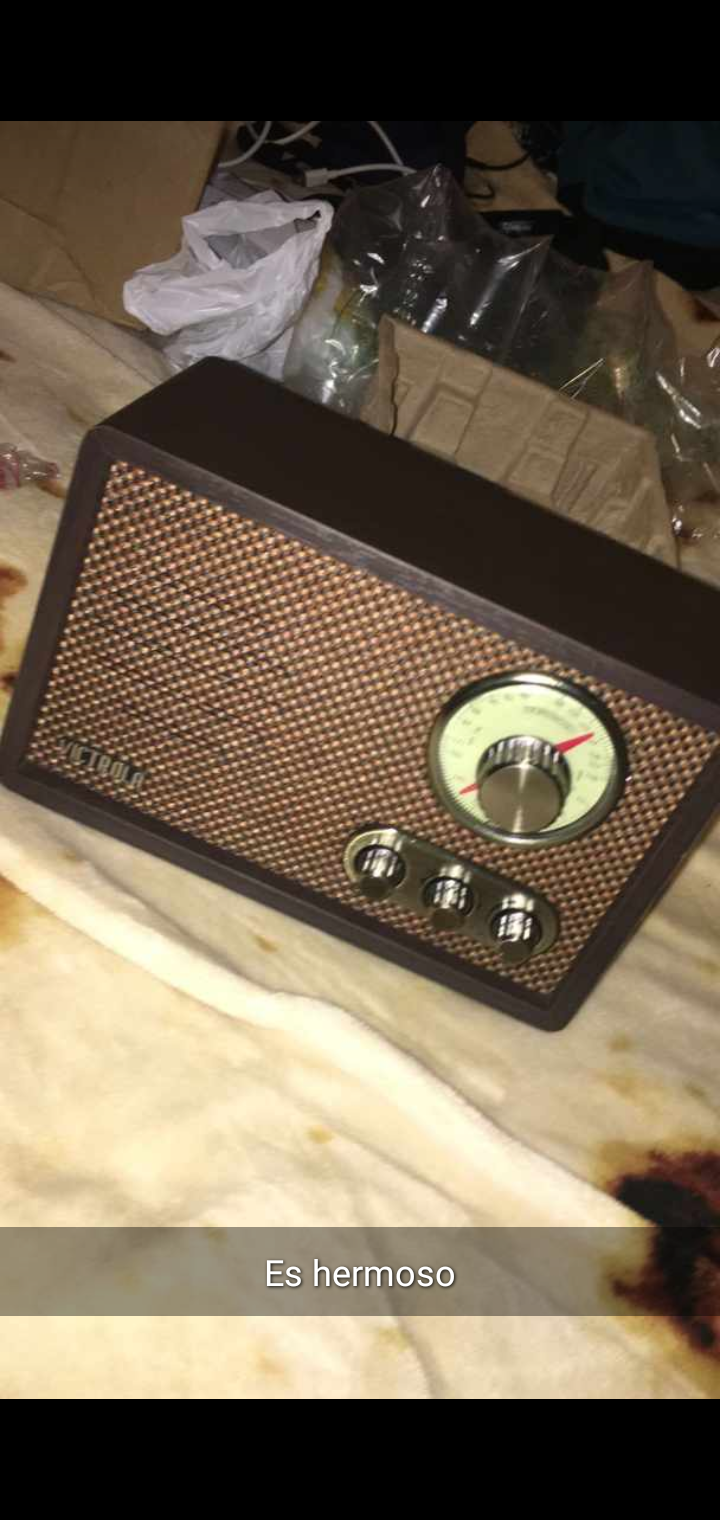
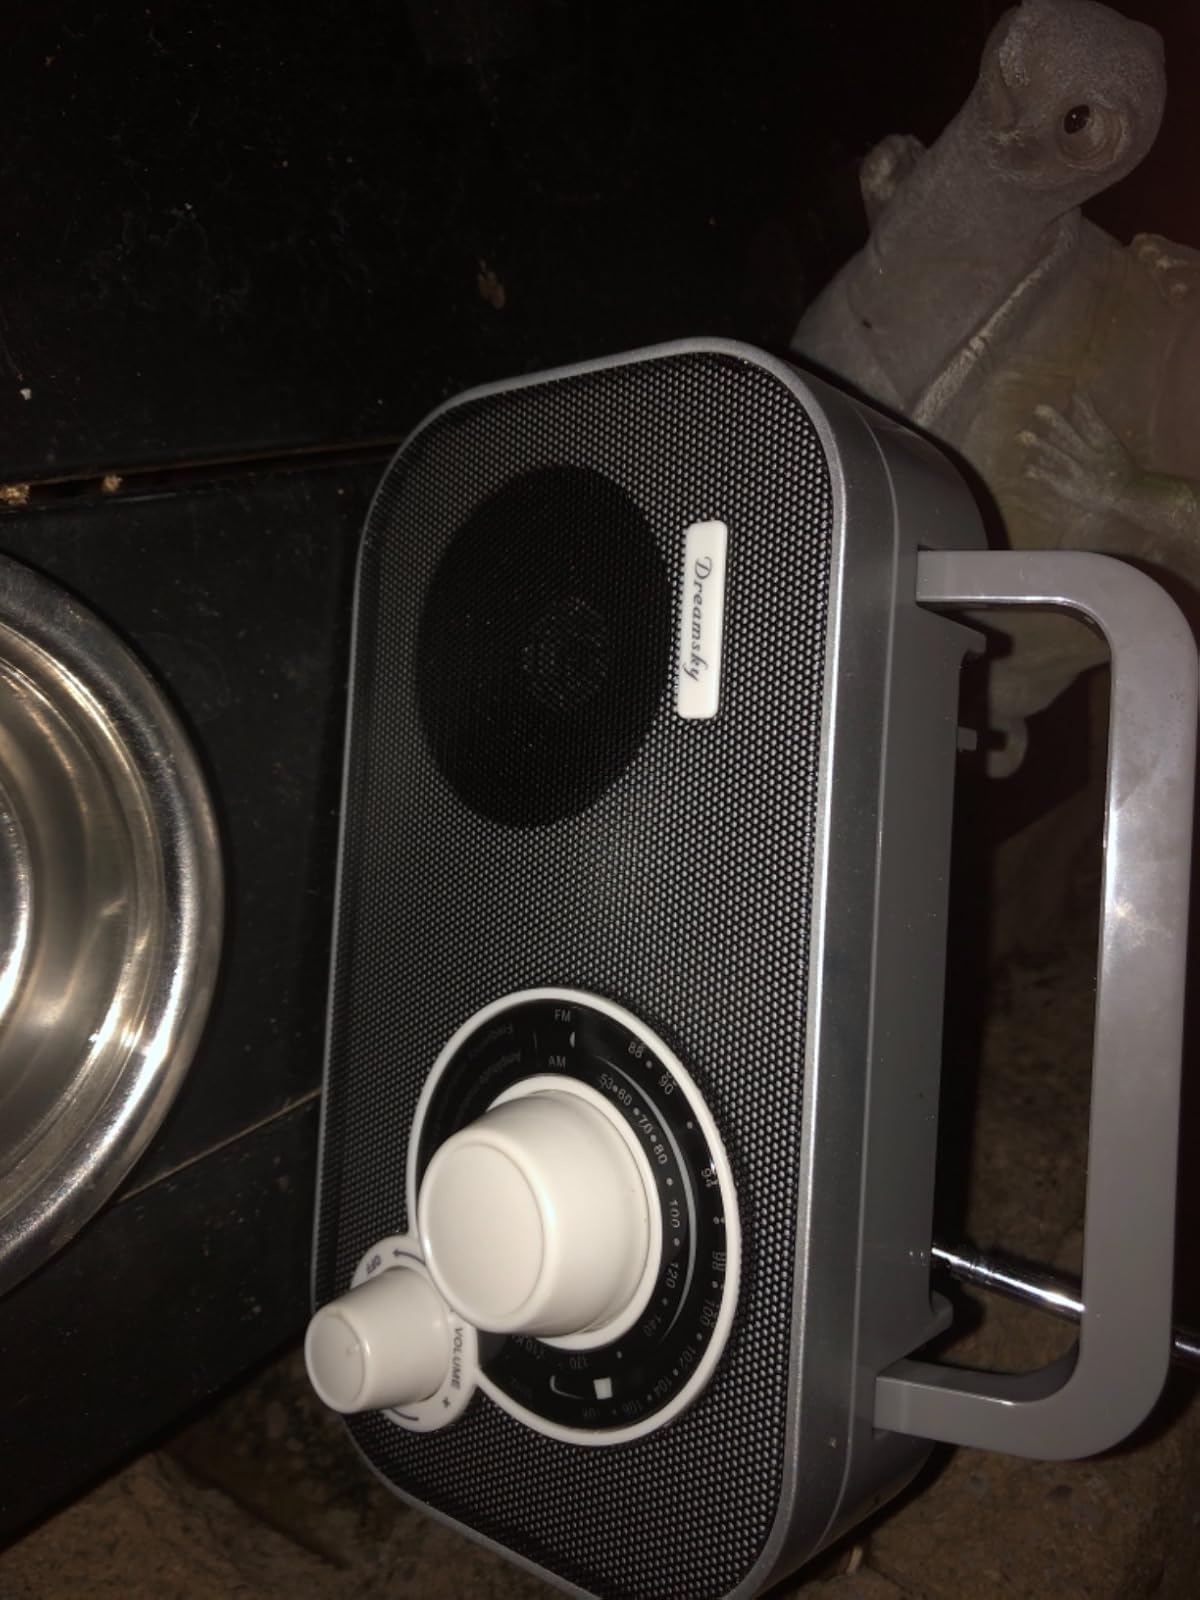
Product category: radio
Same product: no